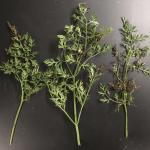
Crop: unknown
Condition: carrot_carrot_alternaria_blight